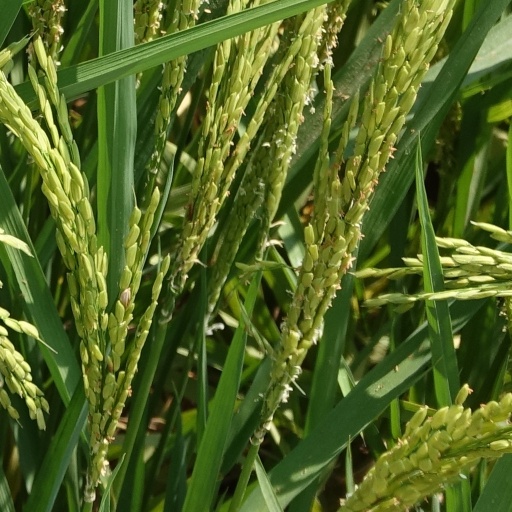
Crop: rice